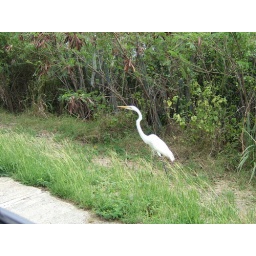
by the road to the house